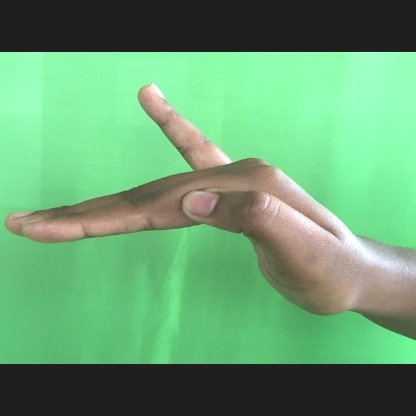
Mudra: Hamsapaksha